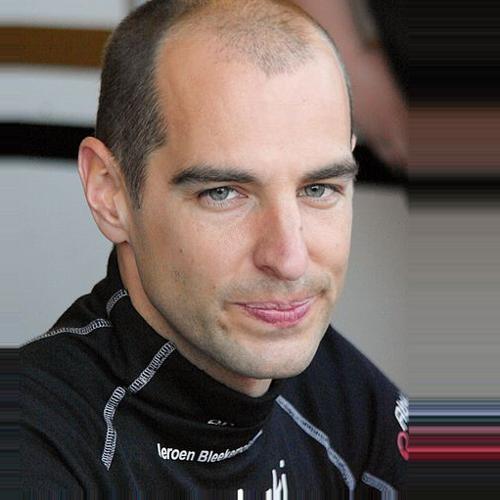
Age: 32